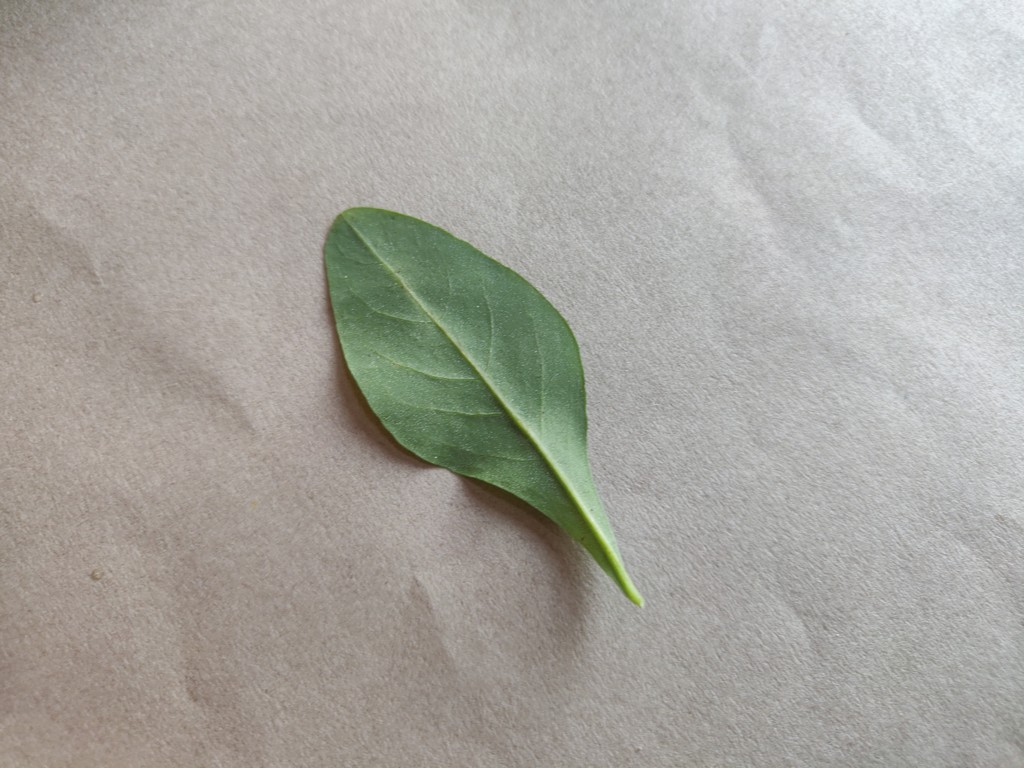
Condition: Healthy
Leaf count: single
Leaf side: back